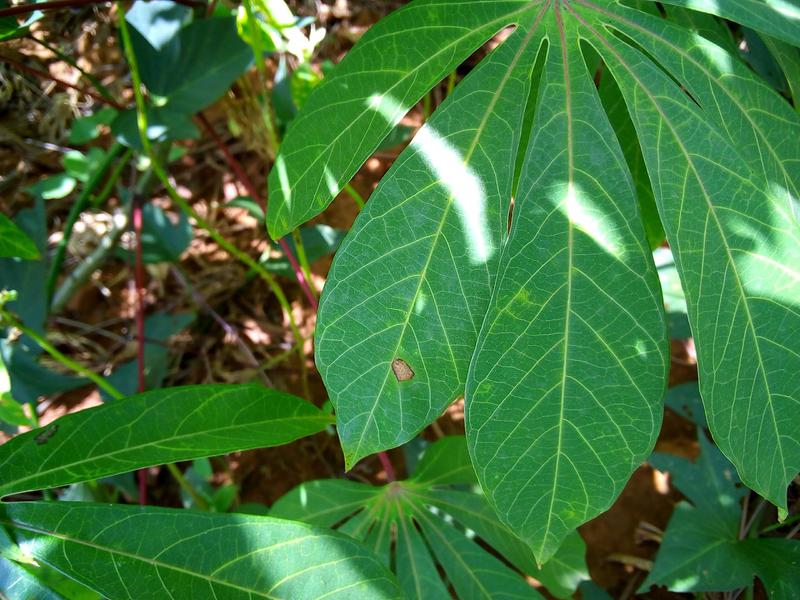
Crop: cassava
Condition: brown_streak_disease